Sky position (RA, Dec in degrees): 199.027, 19.667
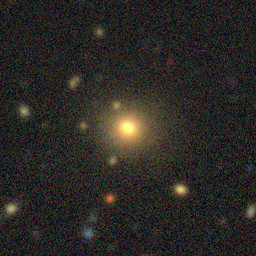
Galaxy morphology: Round Smooth Galaxies